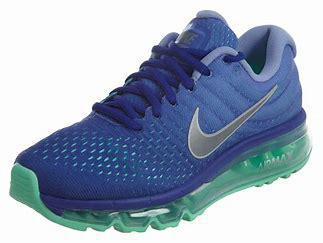
Brand: Nike
Model: Air Max 2017